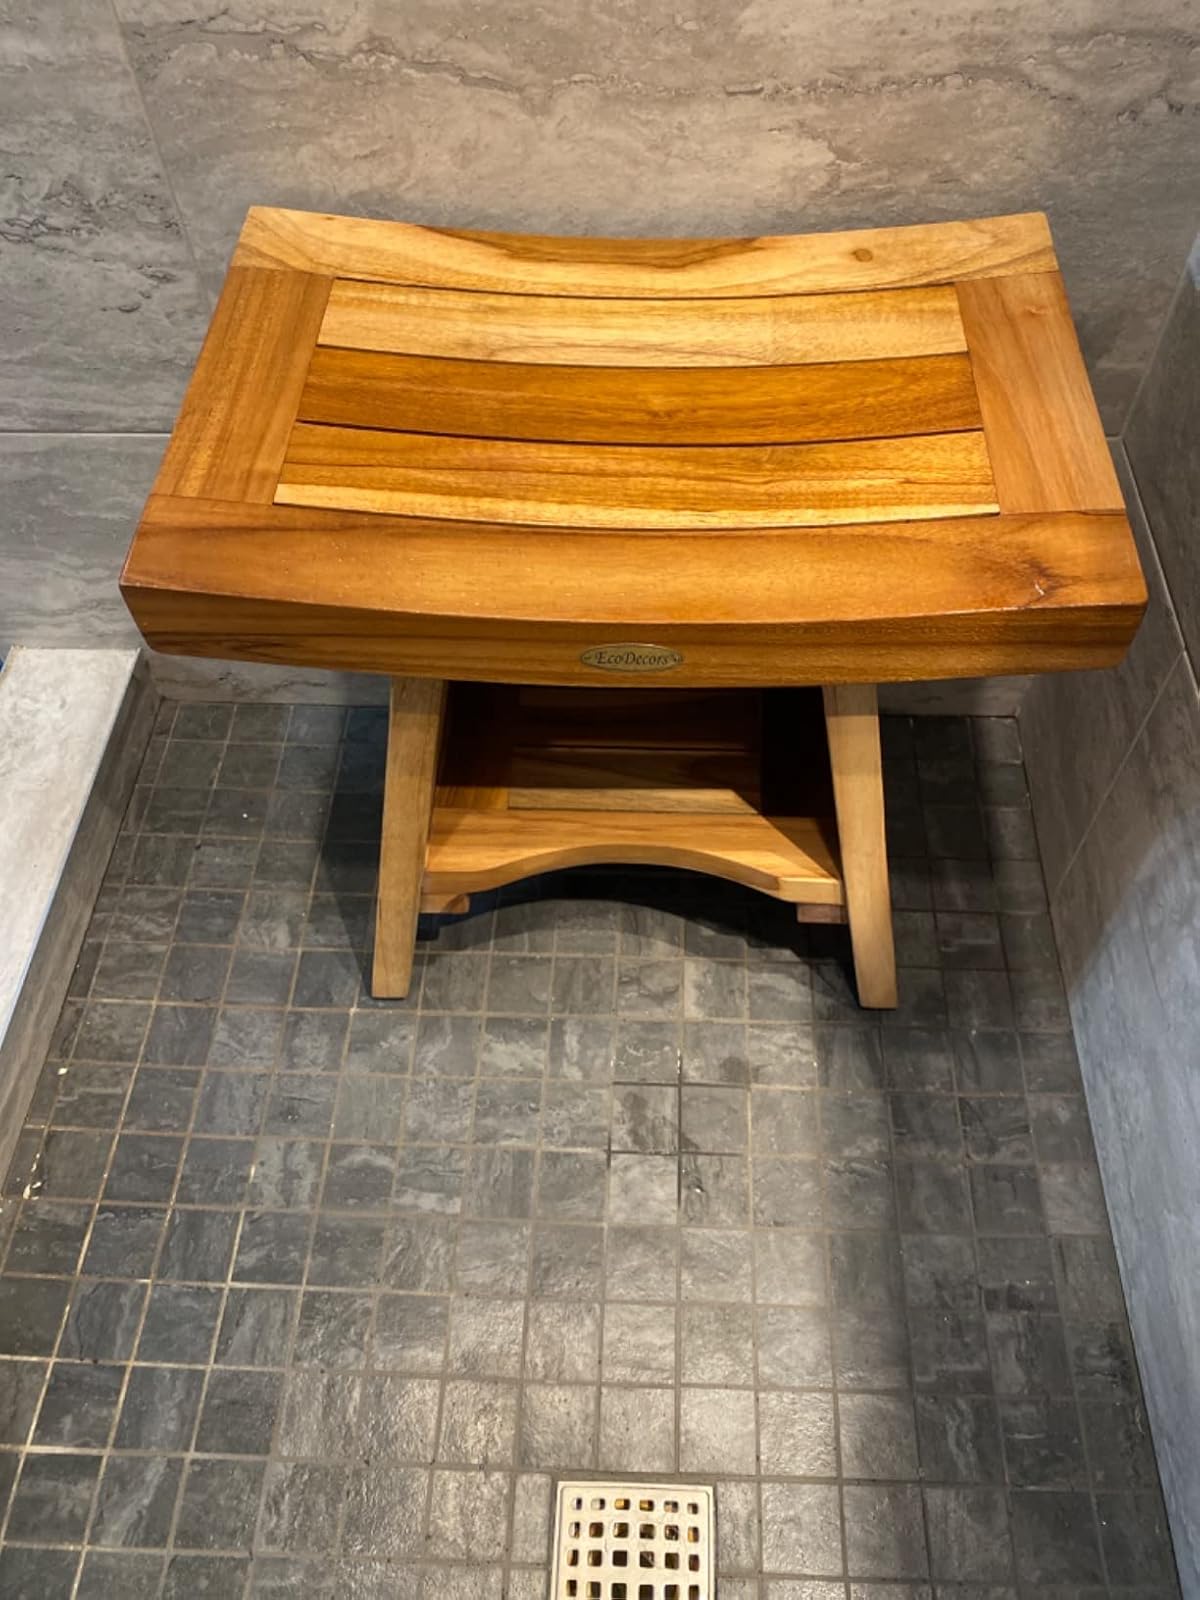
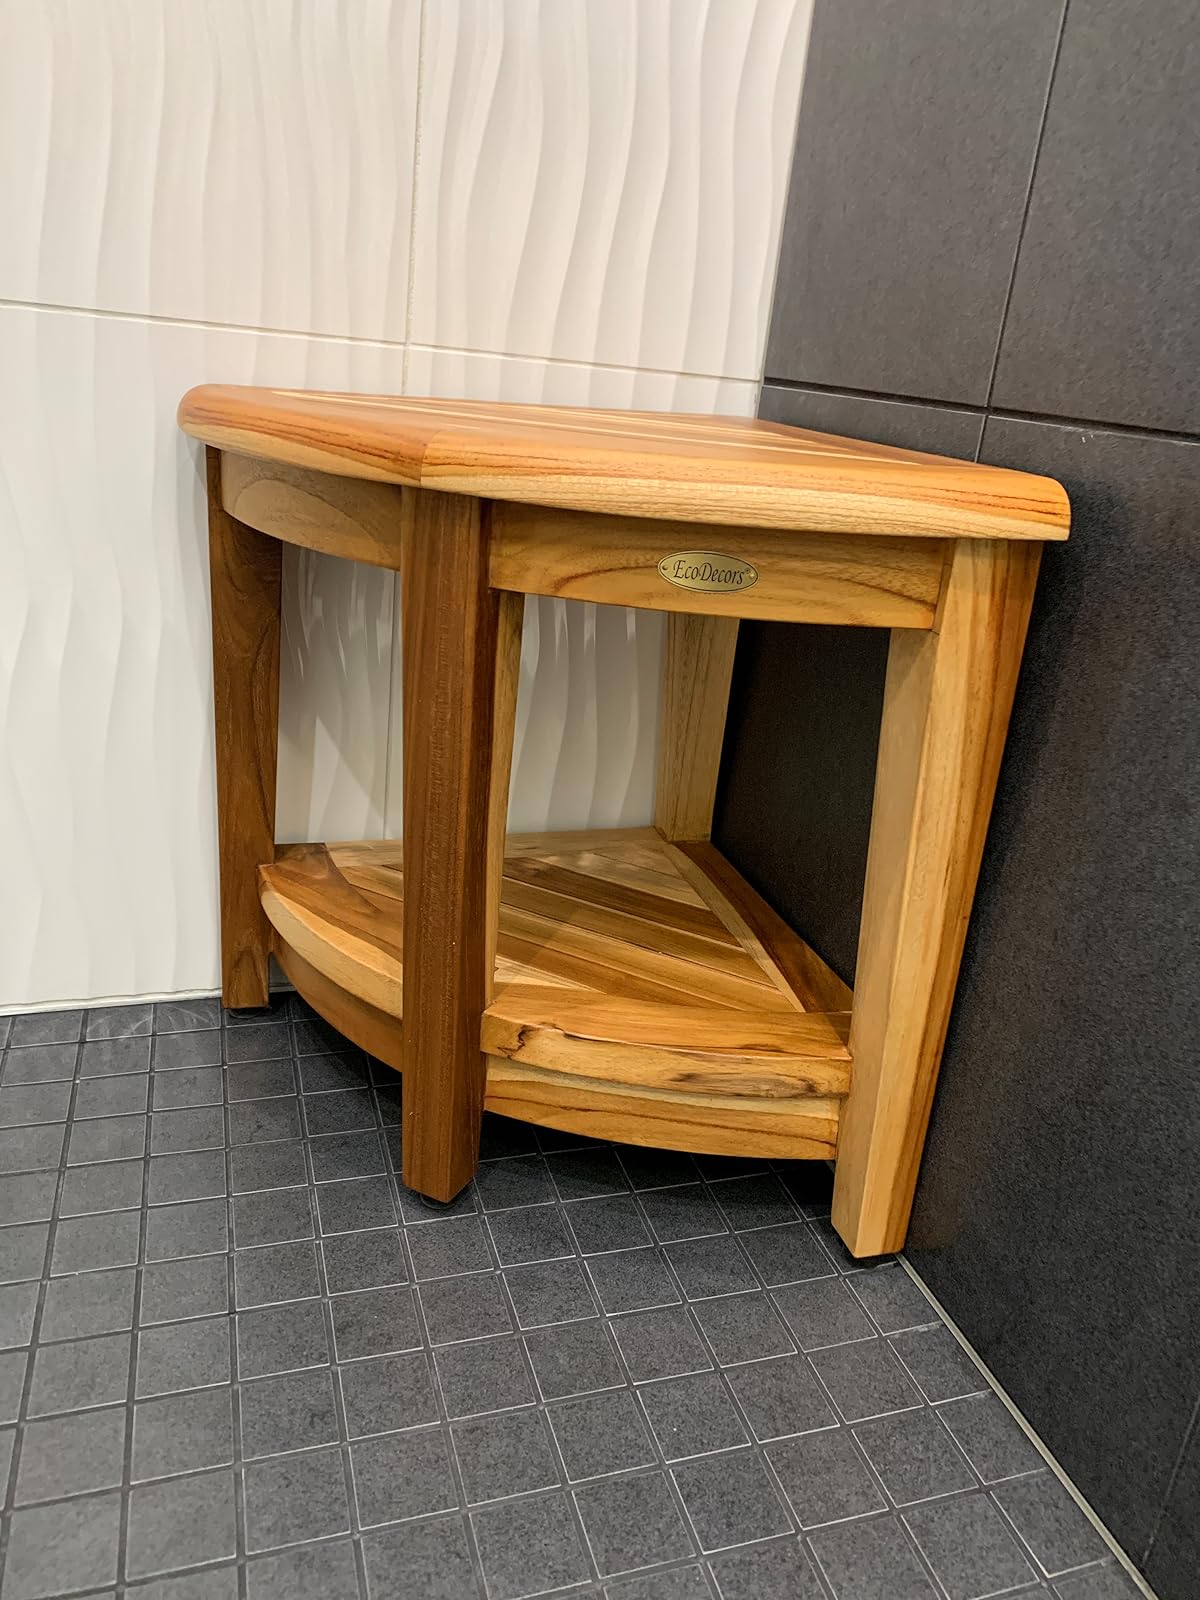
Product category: stool
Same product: no